Pollution of the Pasig River

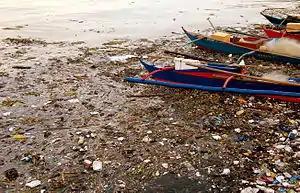
Pollution in Manila Bay in 2008. Manila Bay is the catchment area of the Pasig and Pampanga River Basins.

The Pasig River in the Philippines suffers from a high level of water pollution and efforts are being made to rehabilitate it.